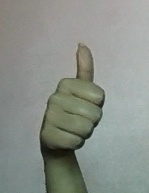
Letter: aleff